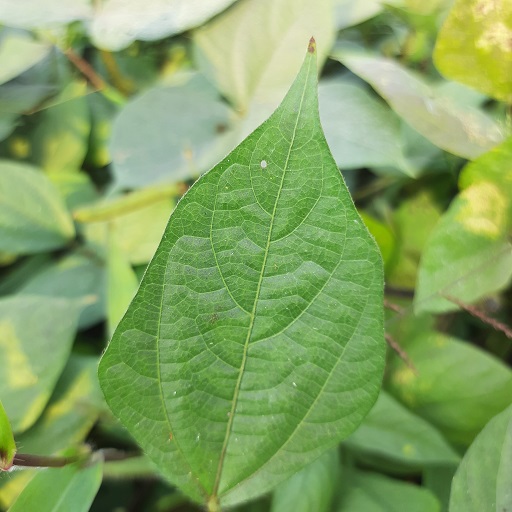
Label: Healthy